Rakoniewice

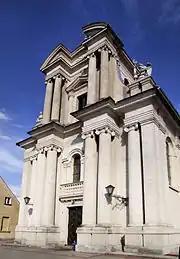
Saints Martin and Stanislaus church

As part of the region of Greater Poland, i.e. the cradle of the Polish state, the area formed part of Poland since its establishment in the 10th century. The settlement was recorded in 1252 and named after the komes of Greater Poland, Rakoń. It was a private village of Polish nobility, administratively located in the Kościan County in the Poznań Voivodeship in the Greater Poland Province of the Kingdom of Poland. It received town rights in 1662 through the efforts of voivode of Poznań Krzysztof Grzymułtowski. In the 17th century Rakoniewice was associated with the settlement of so-called dissenters who favored property owners. The town became a center of crafts.